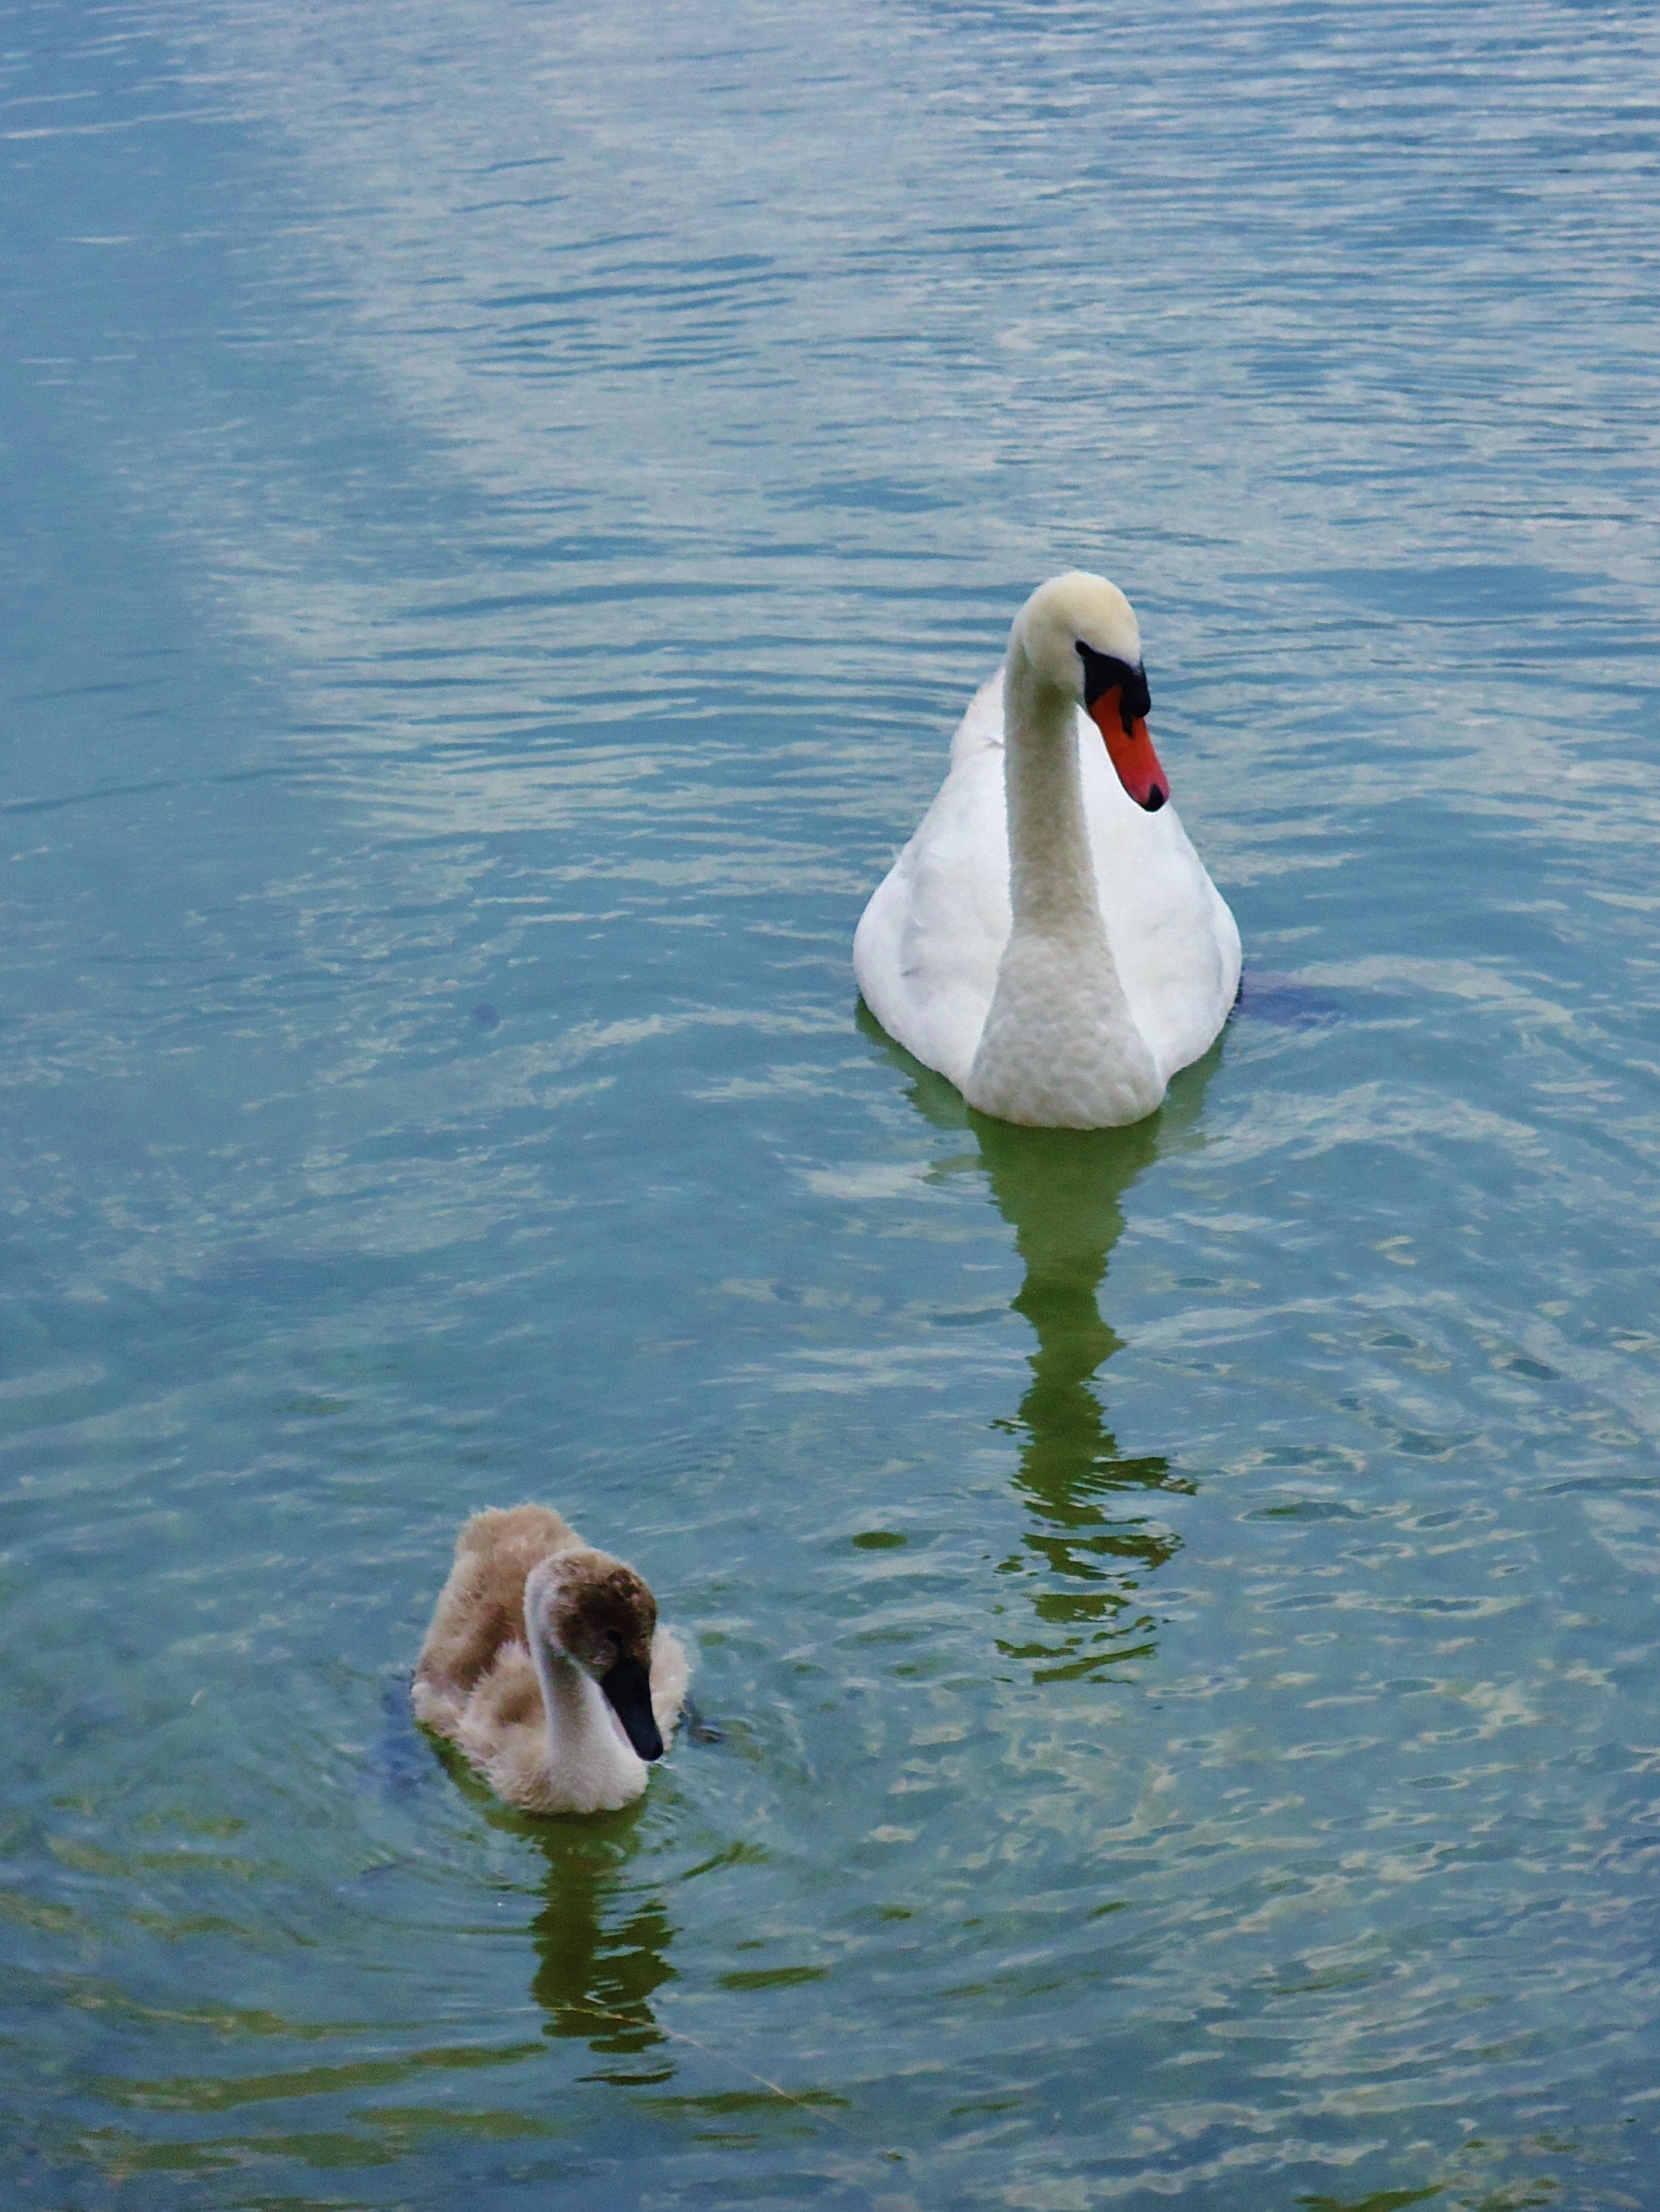
water, nature, bird, pond, wildlife, reflection, beak, baby, fauna, swan, family, animals, vertebrate, waterfowl, water bird, ducks geese and swans